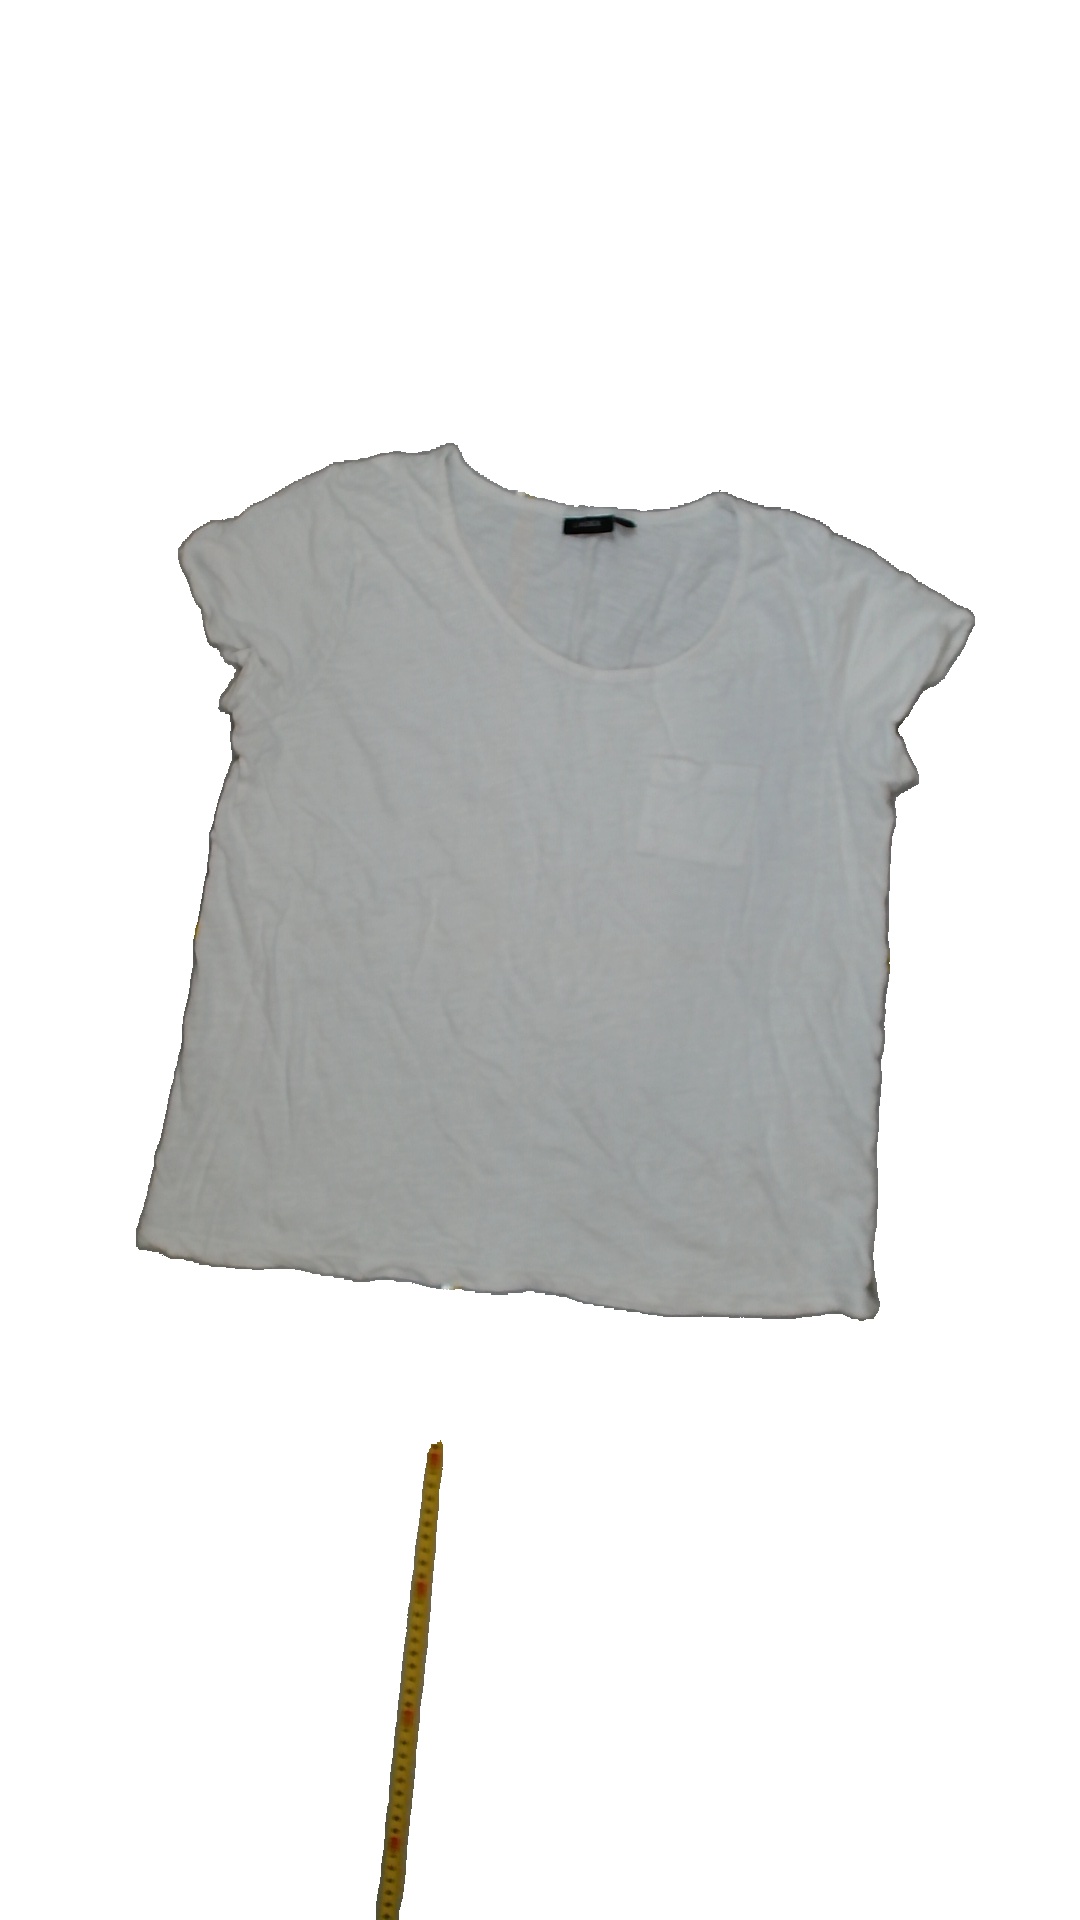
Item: T-shirt (Ladies)
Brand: Lindex
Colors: White
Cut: C-collar
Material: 100% Cotton
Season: Summer
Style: No trend
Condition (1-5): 2
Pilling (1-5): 5
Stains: Yes
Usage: Export
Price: <50